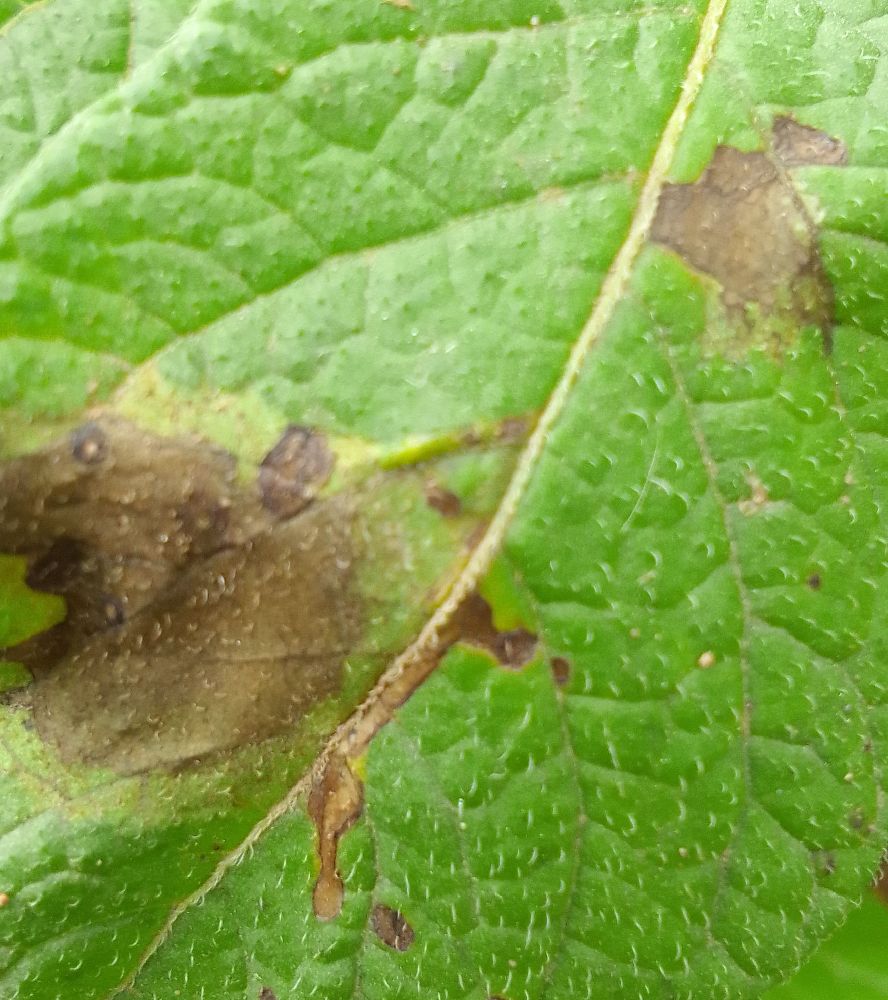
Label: Late blight